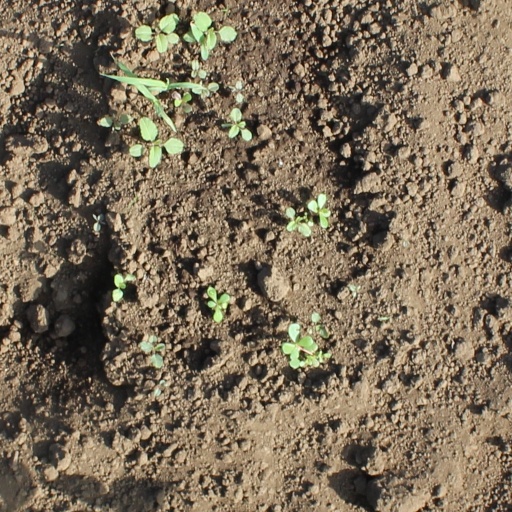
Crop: soybean